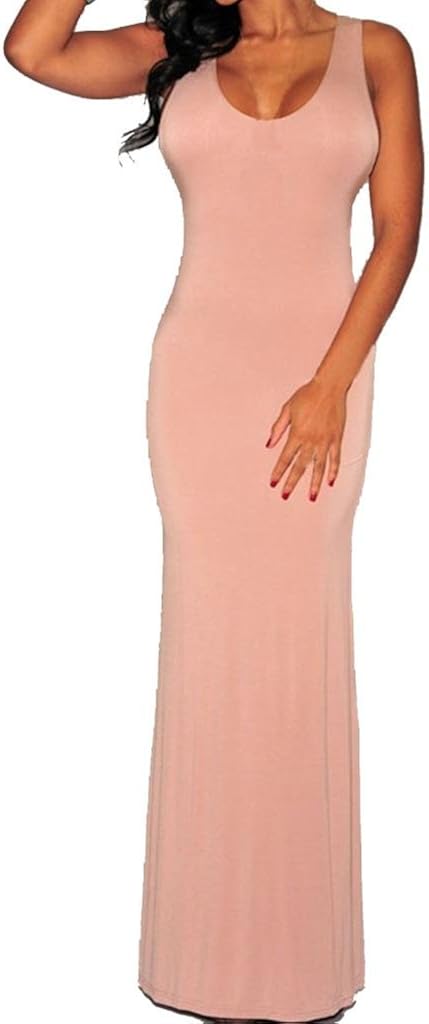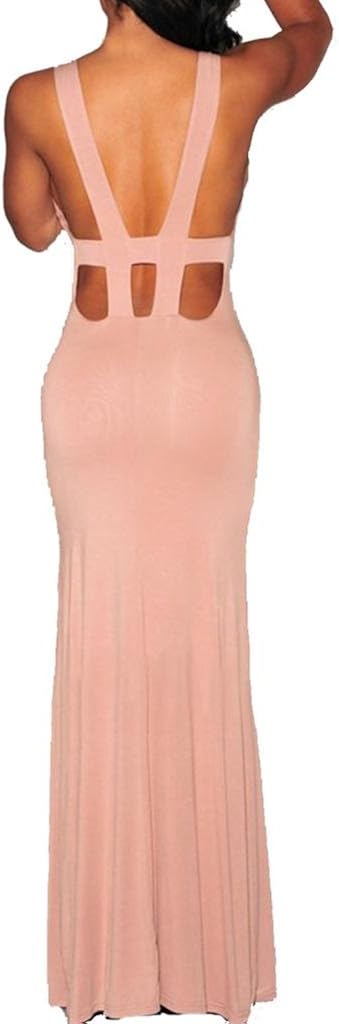
ZKESS Women's Sleeveless Evening Gowns Maxi Dresses
Category: AMAZON FASHION
ZKESS Women's Sleeveless Evening Gowns Cut Out Back Maxi Dresses One Size Pink
Features: Material : 95%Polyester + 5%Spandex | ZKESS Women's Sleeveless Evening Gowns Cut Out Back Maxi Dresses One | Size Recommend:Tag S=US4-6,Tag M=US8-10,Tag L=US12-14,Tag XL=US14-16,Tag XXL=US18-20. | Hand wash recommended in cold water for lasting wear. Do not use dryer, bleach or iron on it ,hang or line dry